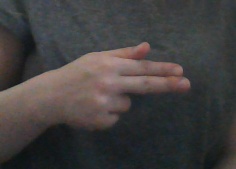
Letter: ghain